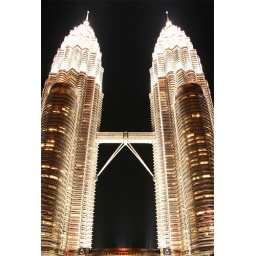
Petronas Twin towers taken in tungsten white balance. Canon EOS 350D, EFS 18-55mm, ISO 800